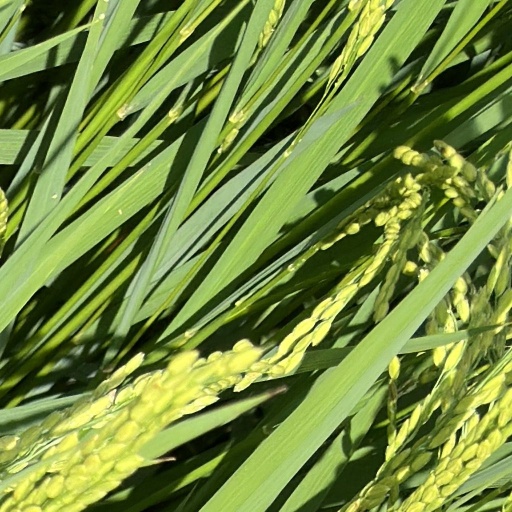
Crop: rice